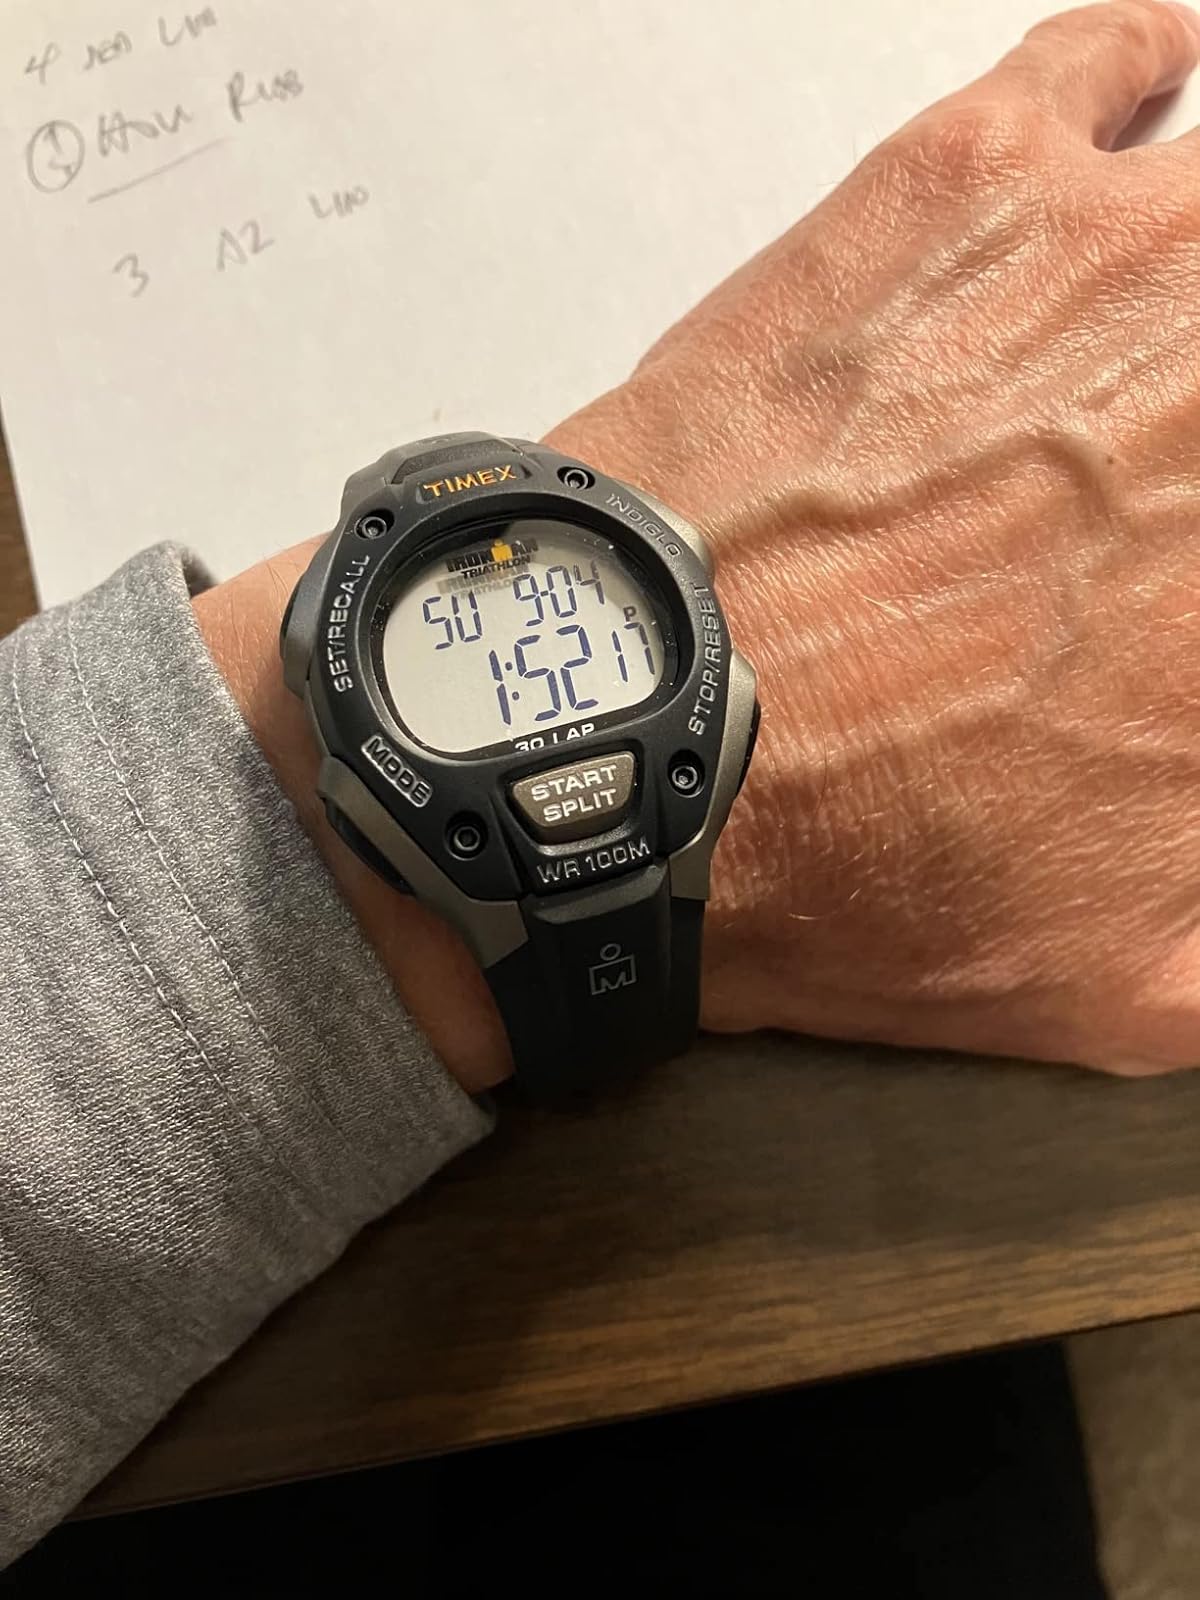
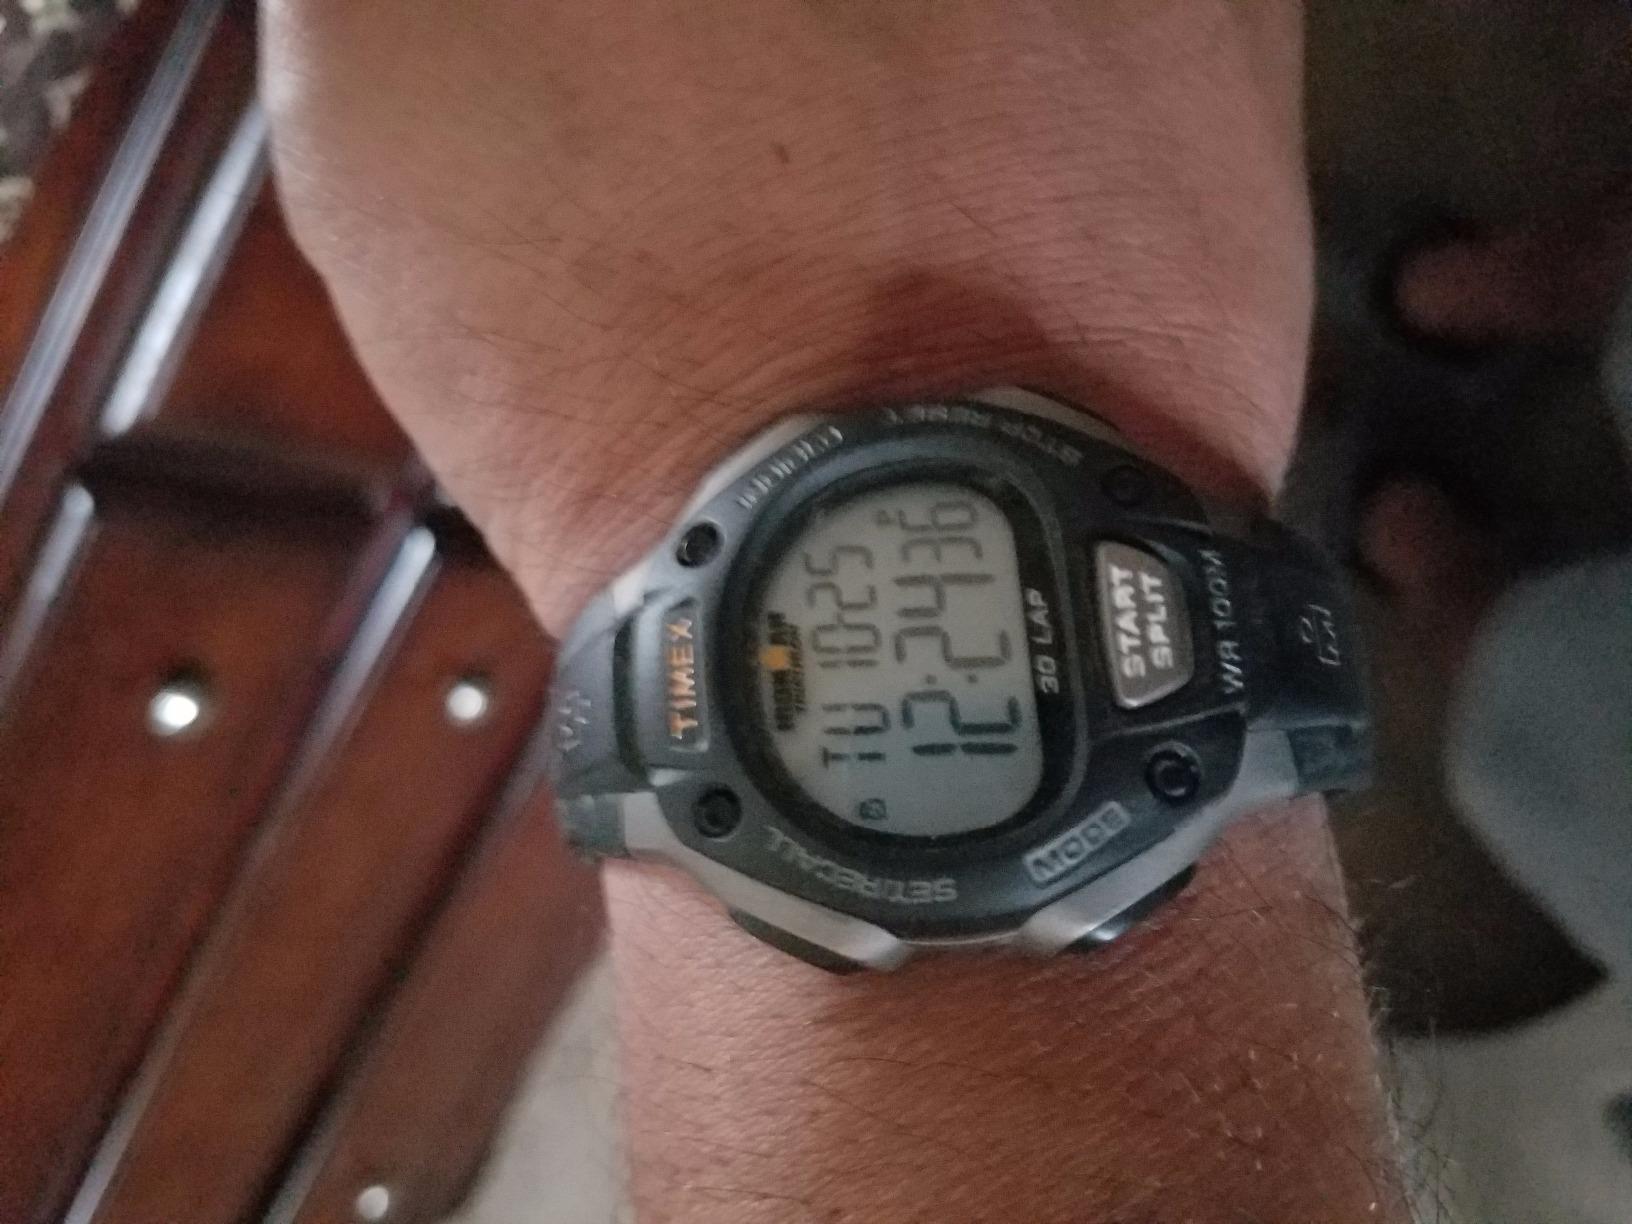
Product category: accessories_watch
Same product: yes